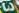
Number: 3